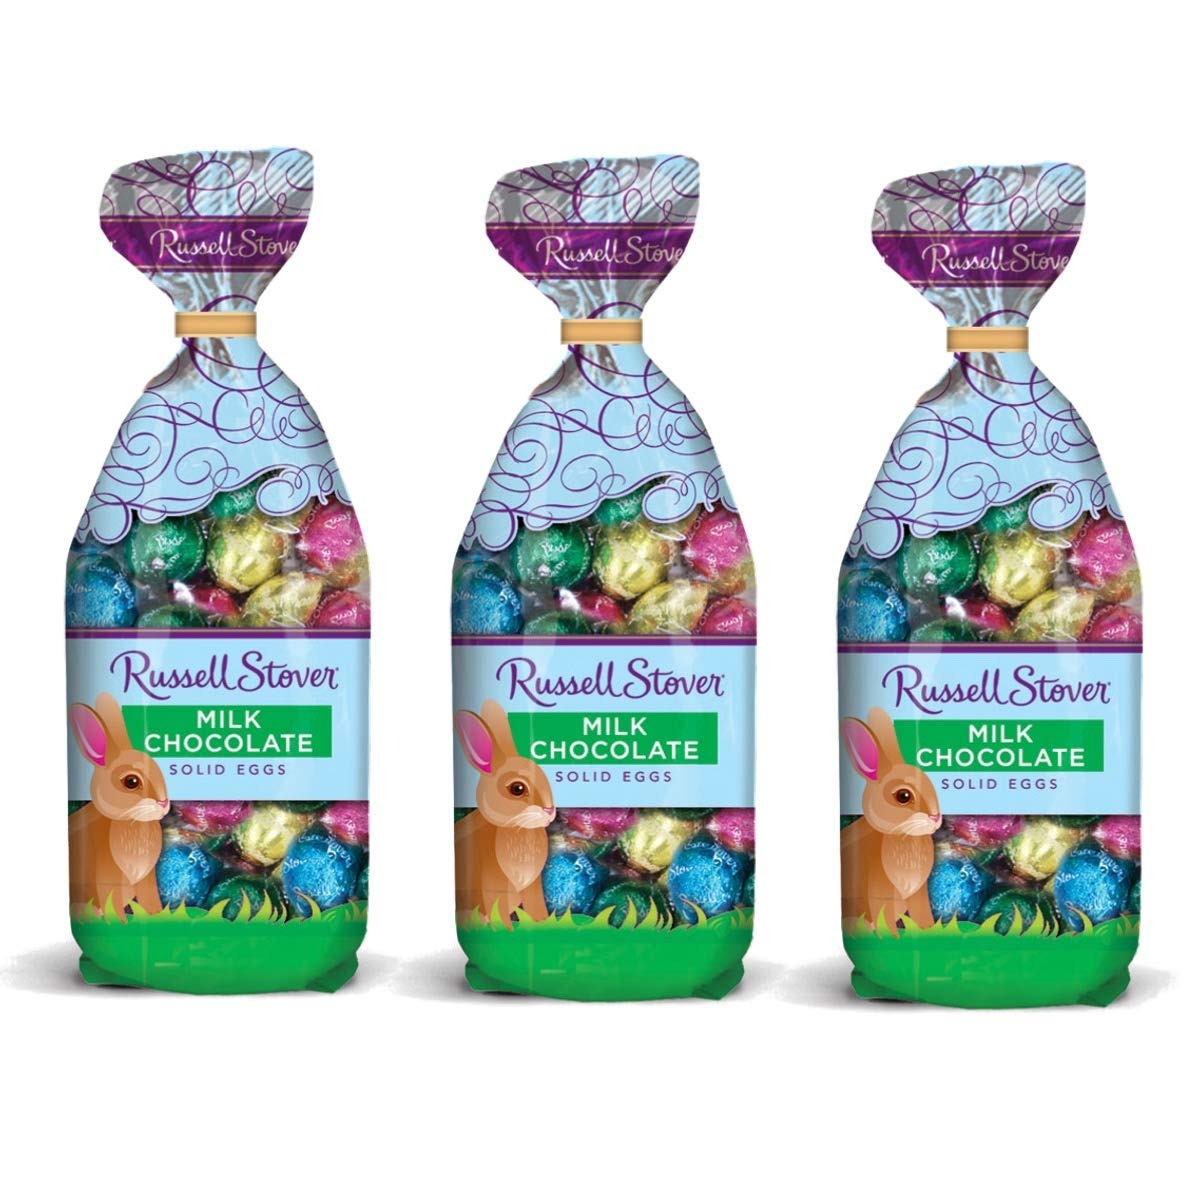
Item Name: RUSSELL STOVER Easter Solid Milk Chocolate Eggs in Foil, 9 oz. (≈ 36 pieces) (Pack of 3)
Bullet Point 1: RUSSELL STOVER Easter Solid Milk Chocolate Eggs in Foil, 9 oz., will delight children of all ages this Easter!
Bullet Point 2: Celebrate with Sweetness! Our foil-wrapped milk chocolate Easter eggs are a perfect addition to Easter baskets, egg hunts or treating friends and family!
Bullet Point 3: Our chocolate eggs are crafted of smooth, creamy milk chocolate. Product sold by weight, not volume.
Bullet Point 4: RUSSELL STOVER has been creating exceptional chocolate treats for over a century. We believe that when you make chocolate right, you make people happy!
Bullet Point 5: We guarantee the quality and freshness of every RUSSELL STOVER product, made from our hearts with tradition and passion.
Product Description: RUSSELL STOVER Easter Solid Milk Chocolate Eggs in Foil, 9 oz., are crafted from our creamy, delicious milk chocolate and are individually wrapped in foil. Approximately 36 eggs to fill up your Easter basket, hide for an egg hunt or just a sweet treat guaranteed to delight friends and family! Made with the finest ingredients, RUSSELL STOVER has been an American-made classic since 1923. We are proud to be part of your Easter candy traditions and everyday indulgences.
Value: 27.0
Unit: Ounce

Price: 14.99